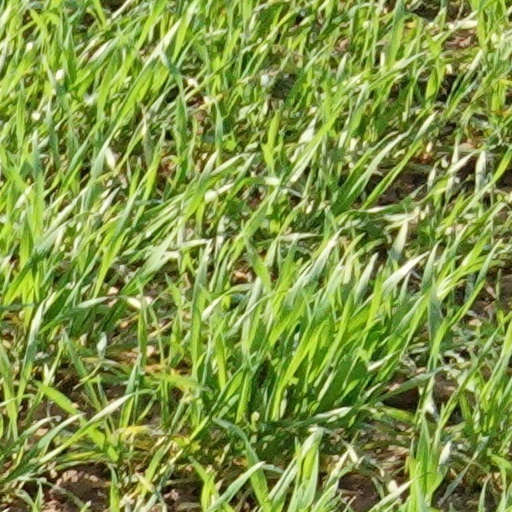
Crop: wheat